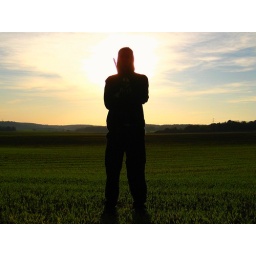
ninja in a green field when the sun goes down